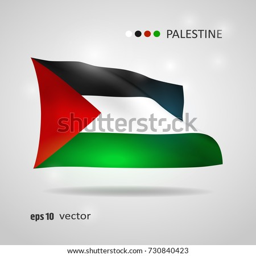
style glowing flag fluttering on the wind .